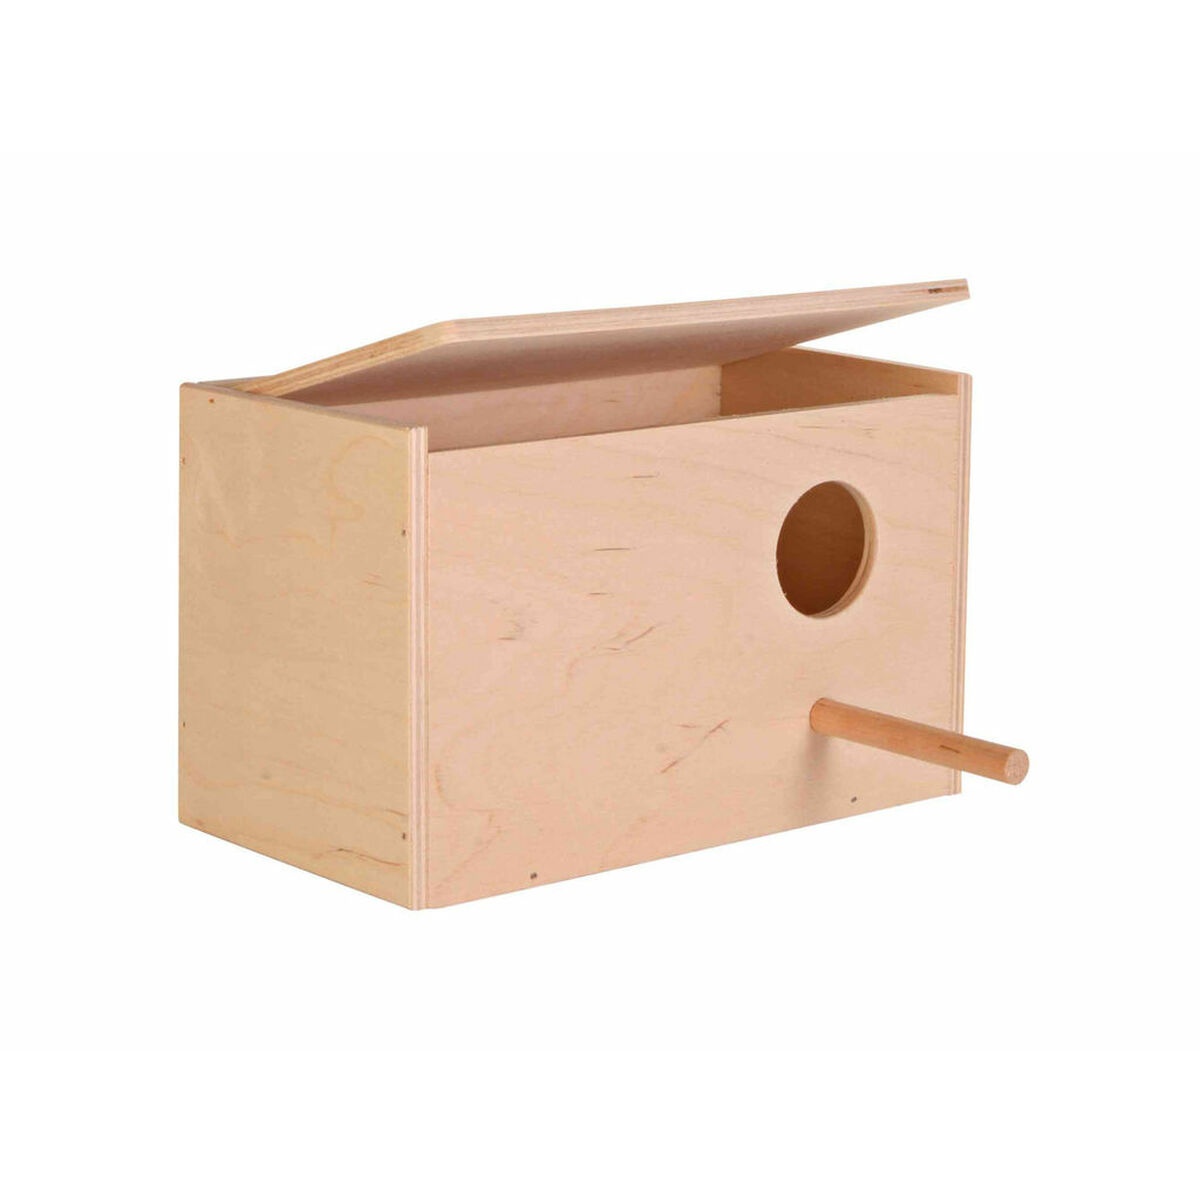
Nest Trixie 21 x 13 x 12 cm
If you are looking for new market trending items, we present the Nest Trixie 21 x 13 x 12 cm ! Type: Nest Approx. dimensions: 21 x 13 x 12 cm From 161,54 / m General Product Safety Regulations information: TRIXIE Heimtierbedarf Gmbh & Co KG Indistriestrabe 32 24963 TARP Allemagne 24963 - Tarp +4946382109160 export@trixie.de https://www.trixie.de/
Brand: Trixie
Category: Home & Garden > Decor > Bird & Wildlife Houses > Birdhouses